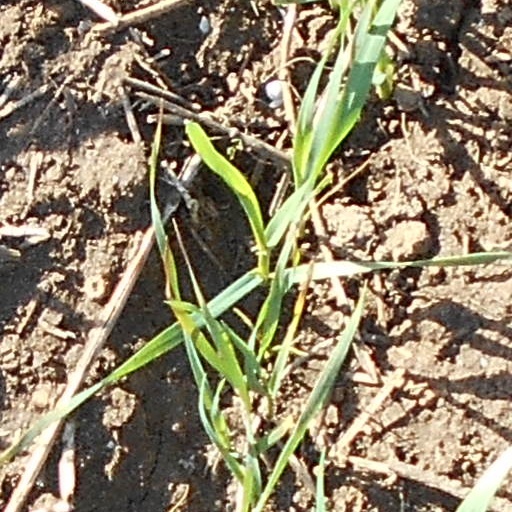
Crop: wheat